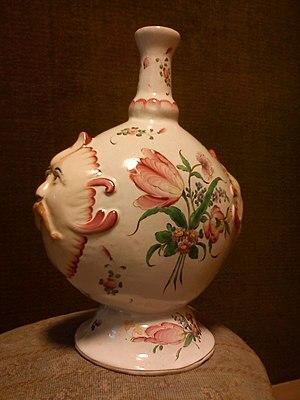
Faïence alsacienne de Strasbourg, collection personnelle.
Pittoresque, l'Alsace connaît une tradition aussi vivante qu'authentique. Ses maisons à colombages et aux toits pentus confèrent aux villes et villages un côté enchanteur.